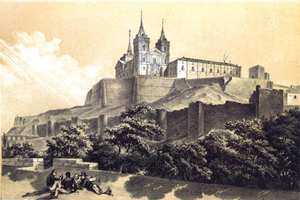
Henri Lespinasse de Saune, né le 7 juillet 1850 à Toulouse et décédé le 7 aout 1929 à Tananarive, est un lieutenant de l'armée française, polytechnicien, qui démissionna pour devenir Jésuite. En 1890 il fut nommé évêque, coadjuteur puis titulaire du Vicariat apostolique de Tananarive à Madagascar et le resta jusqu'en 1927.